Impact of the privatisation of British Rail

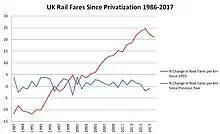
Percent difference from rail fare costs per passenger-km in 1995 privatization

According to the National Rail Passenger survey, passenger satisfaction has risen from 76% in 1999 (when the survey started) to 83% in 2013 and the number of passengers not satisfied with their journey dropped from 10% to 6%. However, the impact of the Hatfield rail accident in 2000 left services seriously affected for many months after. According to a 2013 Eurobarometer poll, satisfaction with rail of UK respondents was the second-highest in the EU, behind Finland. The poll found that average UK satisfaction over four different areas was 78%, ahead of France (74%), Germany (51%) and Italy (39%).